Describe the emotion expressed in this image:  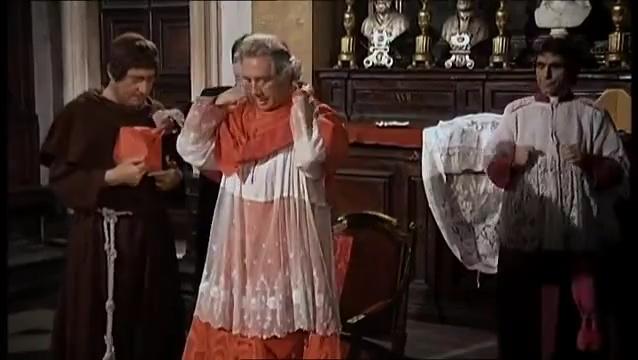
This person displays Suffering, valence and arousal with high intensity.